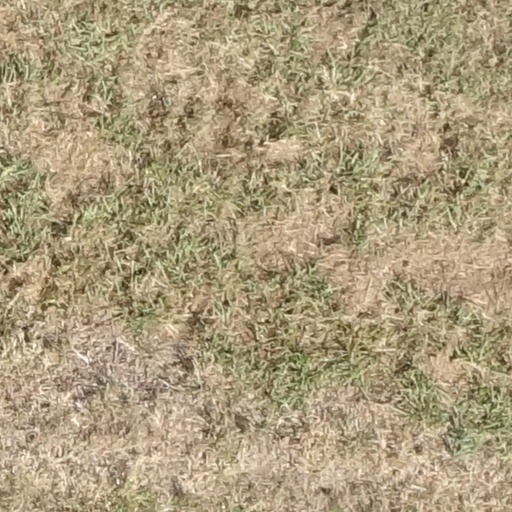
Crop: sorghum